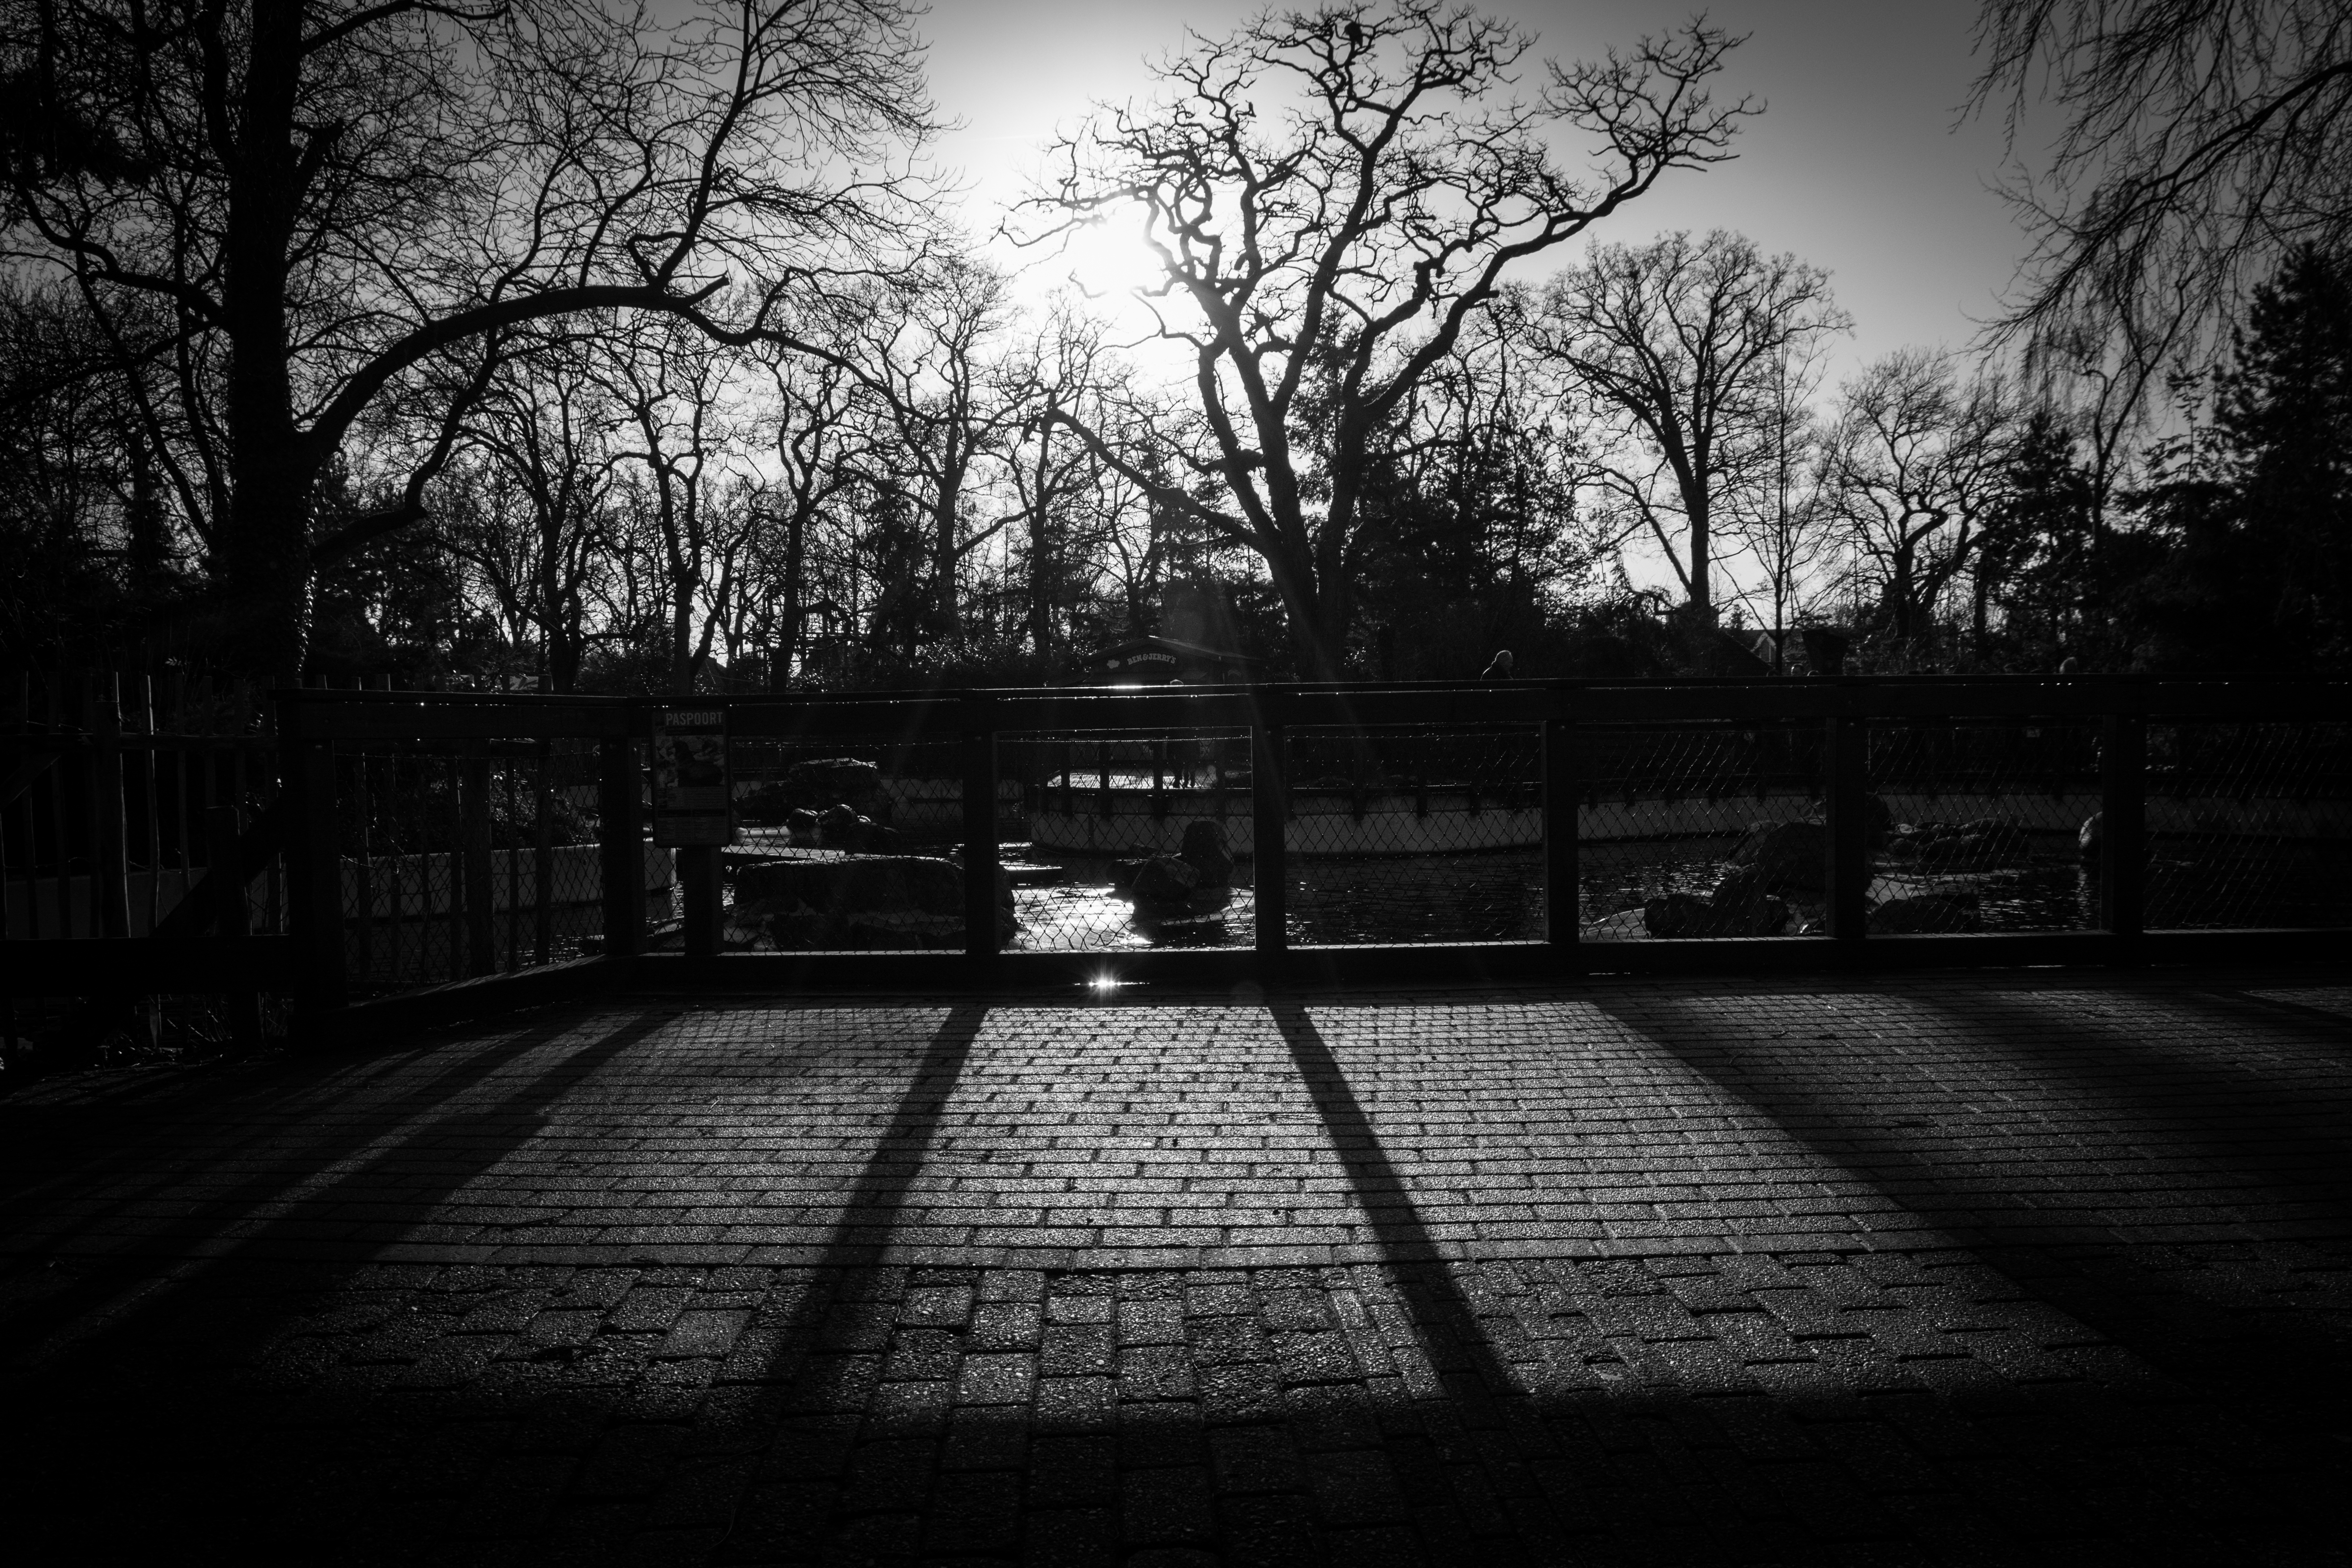
tree, light, black and white, night, photography, sunlight, morning, evening, darkness, black, monochrome, trees, sunny, shadows, symmetry, shape, monochrome photography